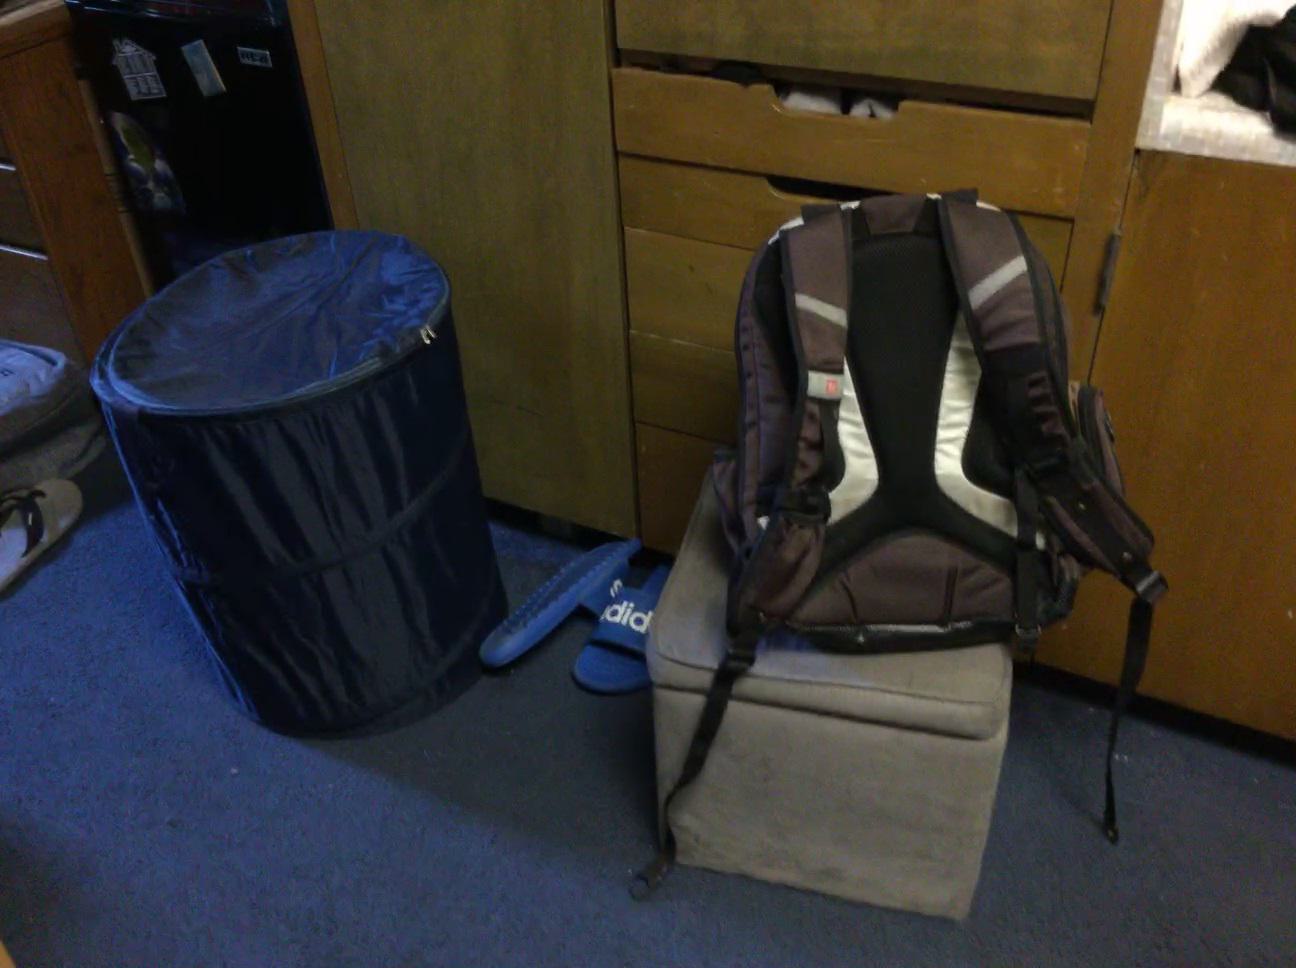
Question: Is the sink below the shoe from the second object's perspective? Final answer should be yes or no.
Answer: No